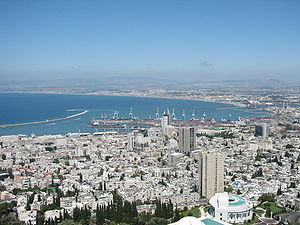
Byer i Israel / Galleri
"Følgende liste over byer i Israel er baseret på registre hos Israels Statistiske Centralbureau. Før indførelsen af Israels lokalstyresystem, kunne et urbant område få bystatus når indbyggertallet var over 20.000. Udrykket ""by"" refererer generelt ikke til lokalstyrer eller byområder, selv om en defineret by ofte inkluderer indbyggerne i et urbant område eller en forstad. 75 israelske kommuner har status ""by"".